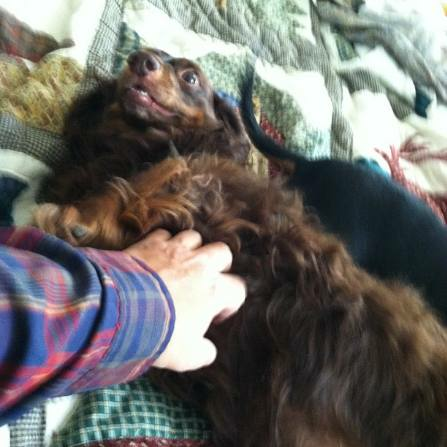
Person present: No